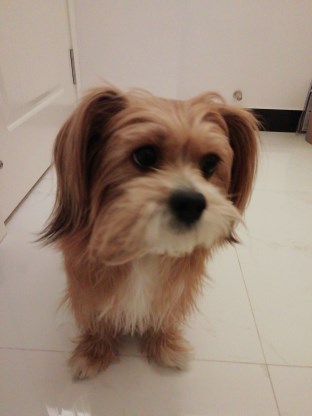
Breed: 3336-n000121-chinese_rural_dog